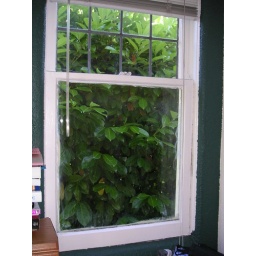
I painted one wall of the bedroom &amp;quot;hunter green&amp;quot; to match the foliage in the window.